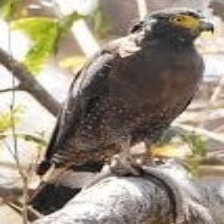
Species: CRESTED SERPENT EAGLE
Scientific name: SPILORNIS CHEELA